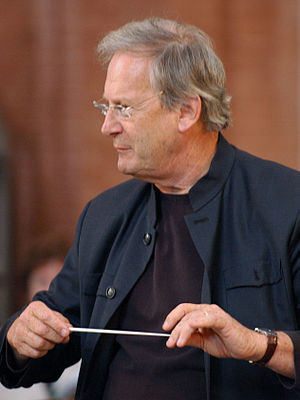
John Eliot Gardiner
John Eliot Gardiner i 2007.
Sir John Eliot Gardiner MBE er en engelsk dirigent og korleder.